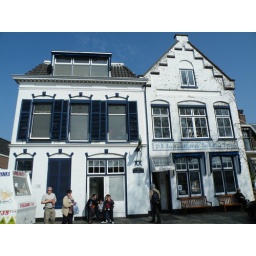
blue and white all over